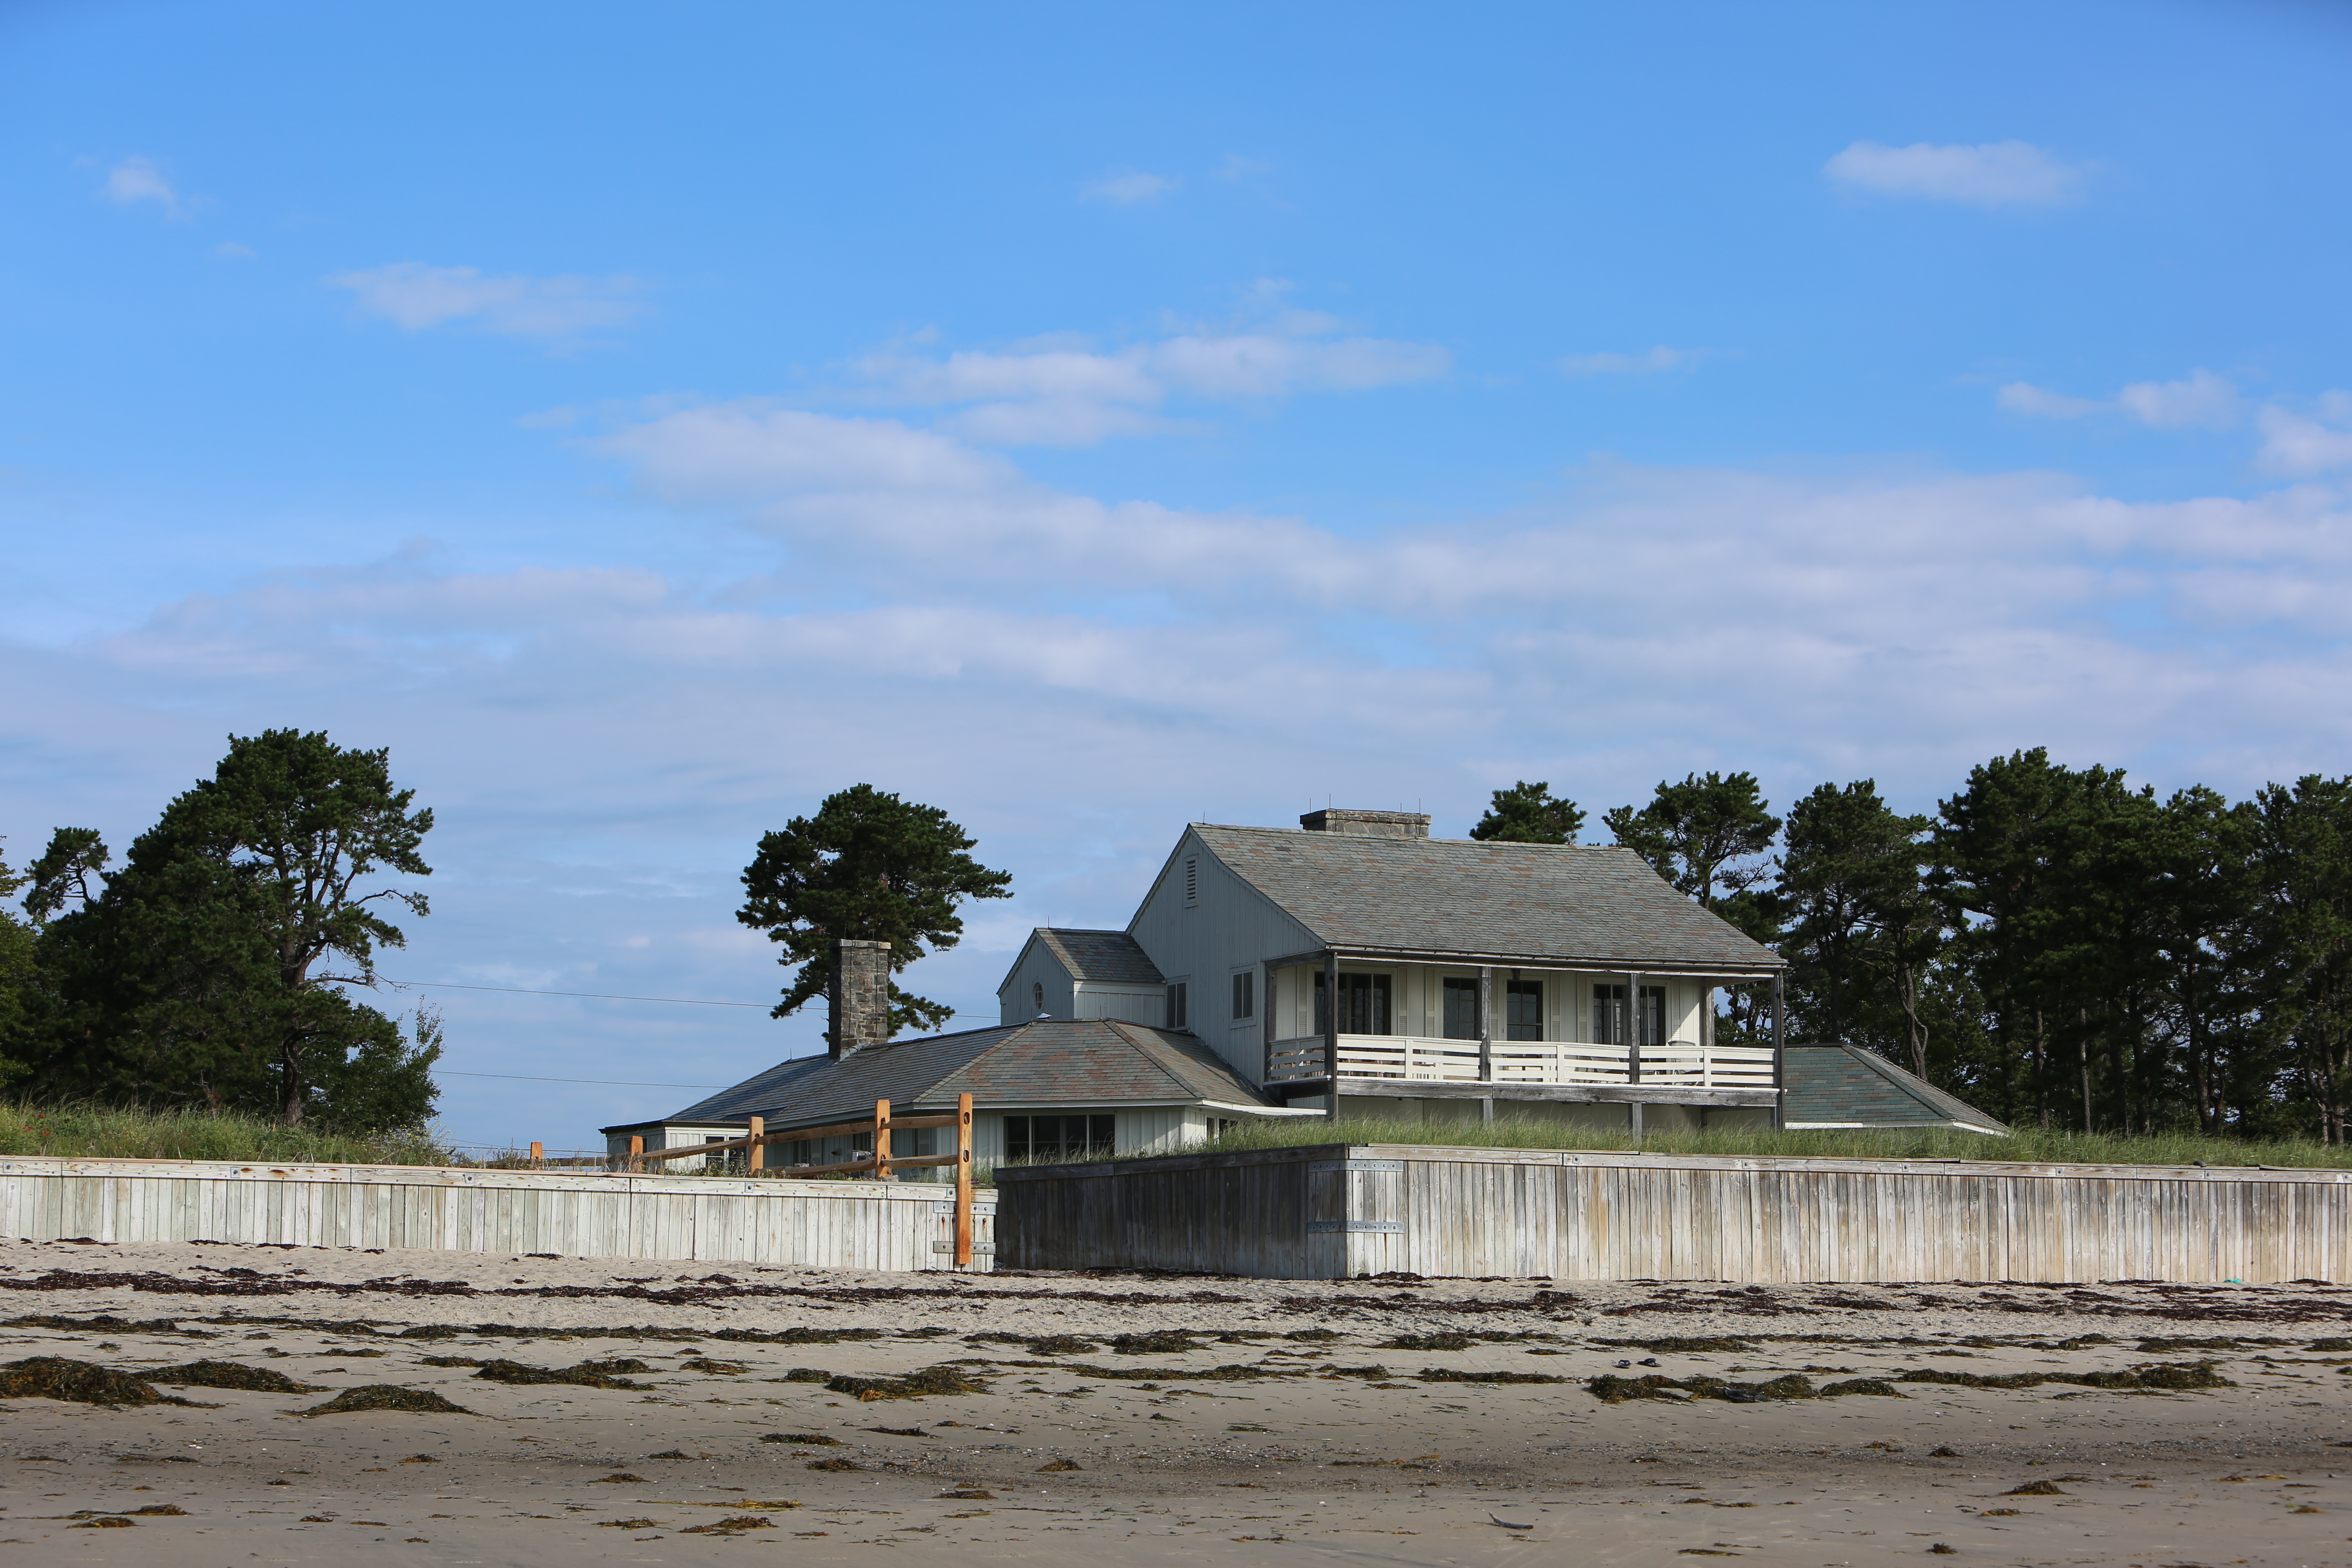
sky, cloud, property, building, window, plant, tree, house, land lot, cottage, landscape, road, roof, cumulus, asphalt, city, facade, soil, grass, wood, village, siding, farm, coast, road surface, sea, estate, ocean